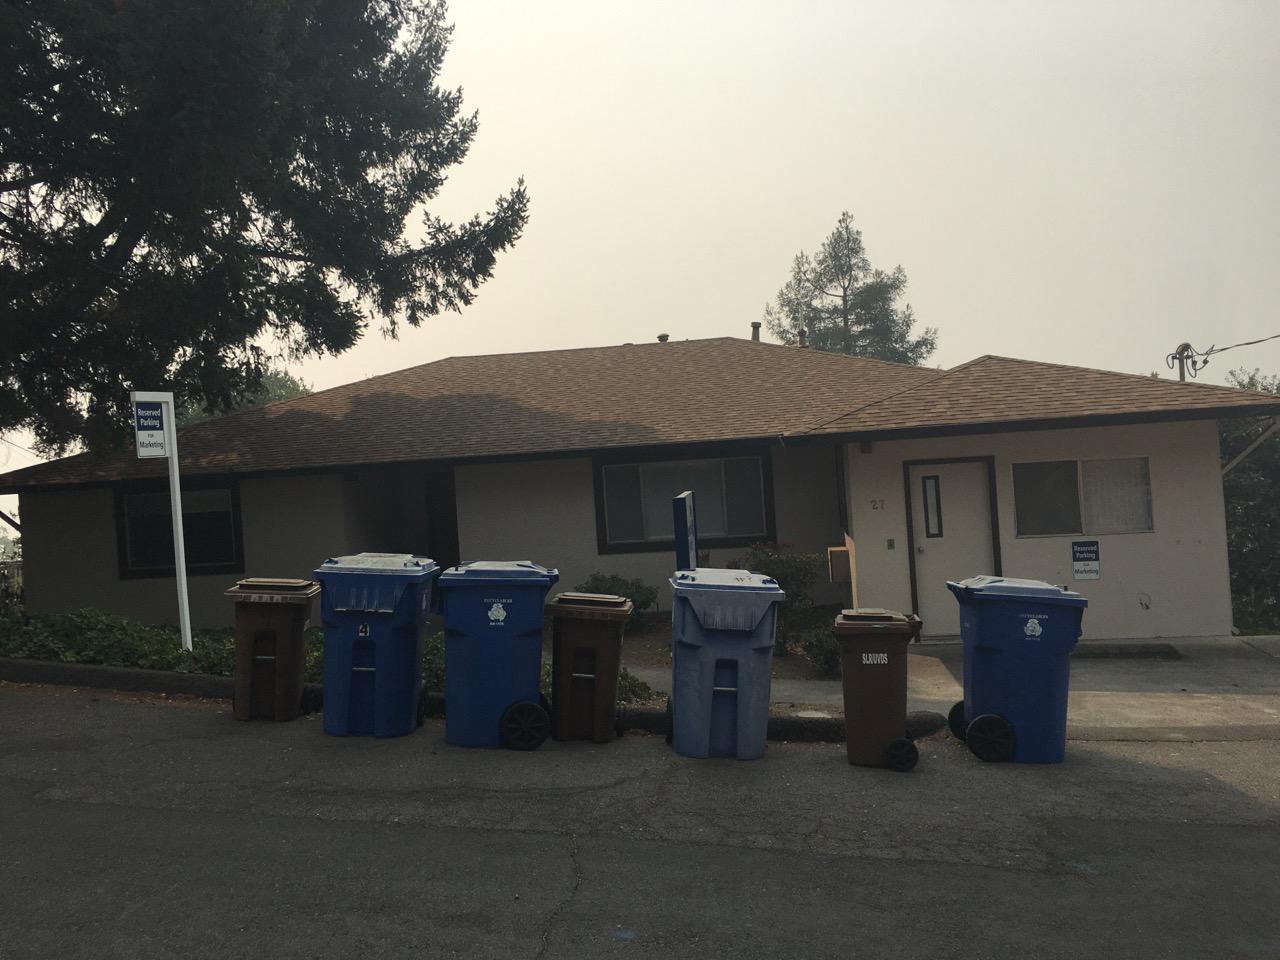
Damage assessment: affected